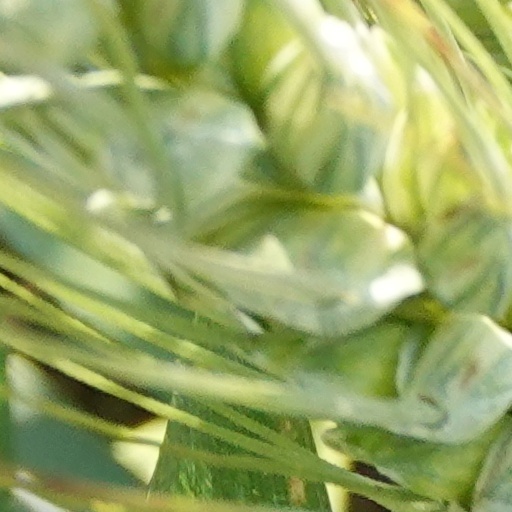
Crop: wheat